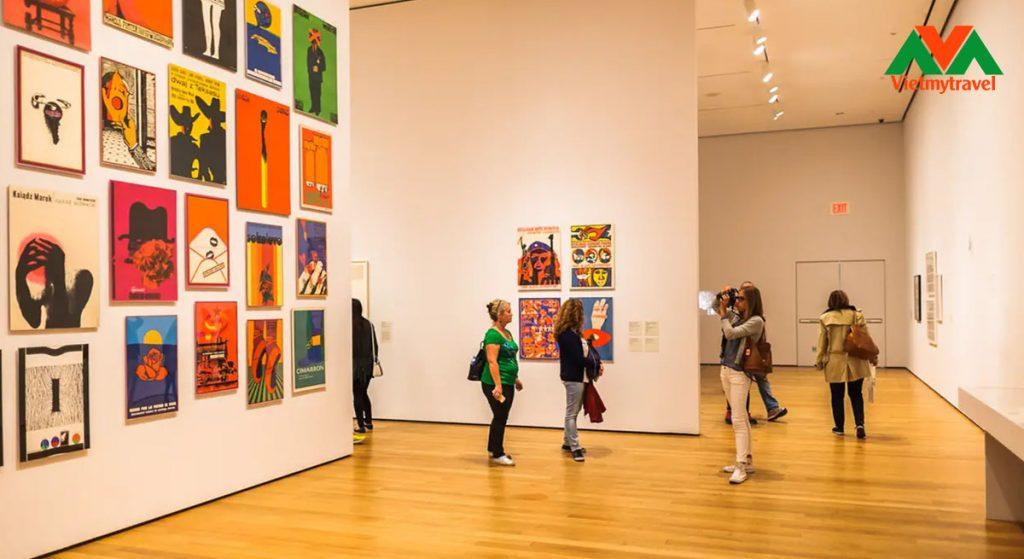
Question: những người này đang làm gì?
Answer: họ đang tham quan bảo tàng mỹ thuật